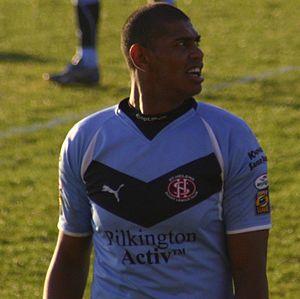
Leon Pryce, né le 9 octobre 1981 à Bradford, est un joueur de rugby à XIII anglais d'origine jamaïcaine évoluant à différents postes dans les années 1990, 2000 et 2010. Il a été sélectionné en sélection anglaise et sélection britannique, participant avec la première aux coupes du monde 2000 et 2008. En club, il a débuté en 1998 à Bradford Bulls où il est resté près de dix années avant de rejoindre St Helens RLFC en 2006 puis les Dragons catalans en 2011.
St Helens Rugby League Football Club dit St Helens RLFC est un club professionnel anglais de rugby à XIII basé à St Helens, dans le Merseyside près de Liverpool. Il évolue dans la Super League qui est le championnat élite d'Angleterre. Il a remporté notamment deux World Club Challenge, quatorze championnats d'Angleterre dont sept fois la Super League et à douze reprises la coupe d'Angleterre appelée Challenge Cup.